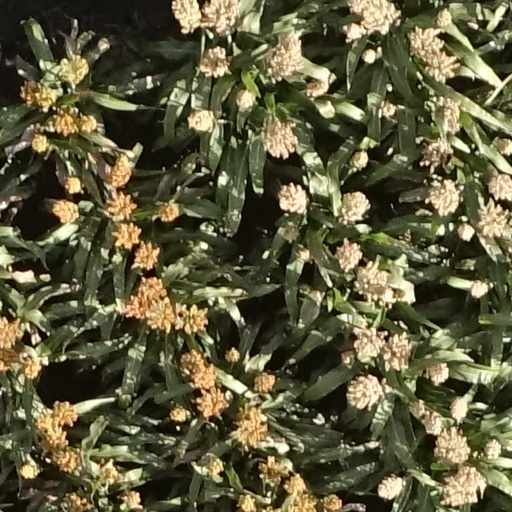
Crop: sorghum